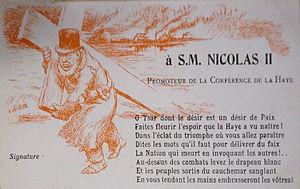
carte postale édité lors du Voyage de Nicolas II en France en 1901.
La première conférence de La Haye est une conférence internationale organisée à La Haye en 1899 à l’initiative du tsar Nicolas II de Russie.